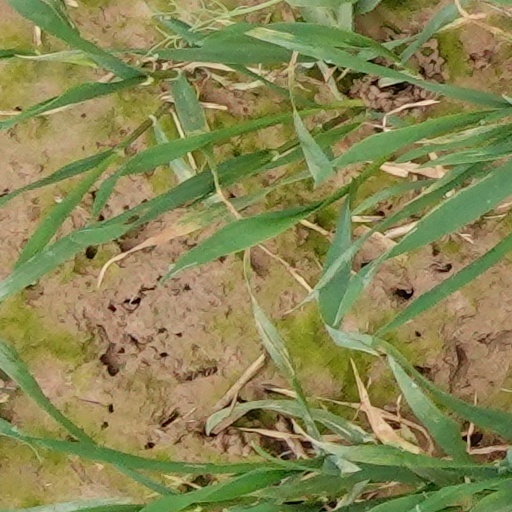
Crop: wheat